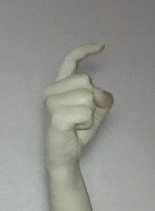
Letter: ra